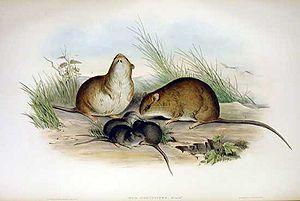
Melomys cervinipes est une espèce de rongeur de la famille des Muridés.
Melomys est un genre de rongeurs de la sous-famille des Murinés.